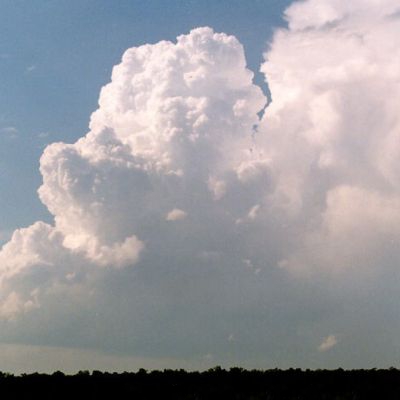
Cloud type: Cumulonimbus (Cb)